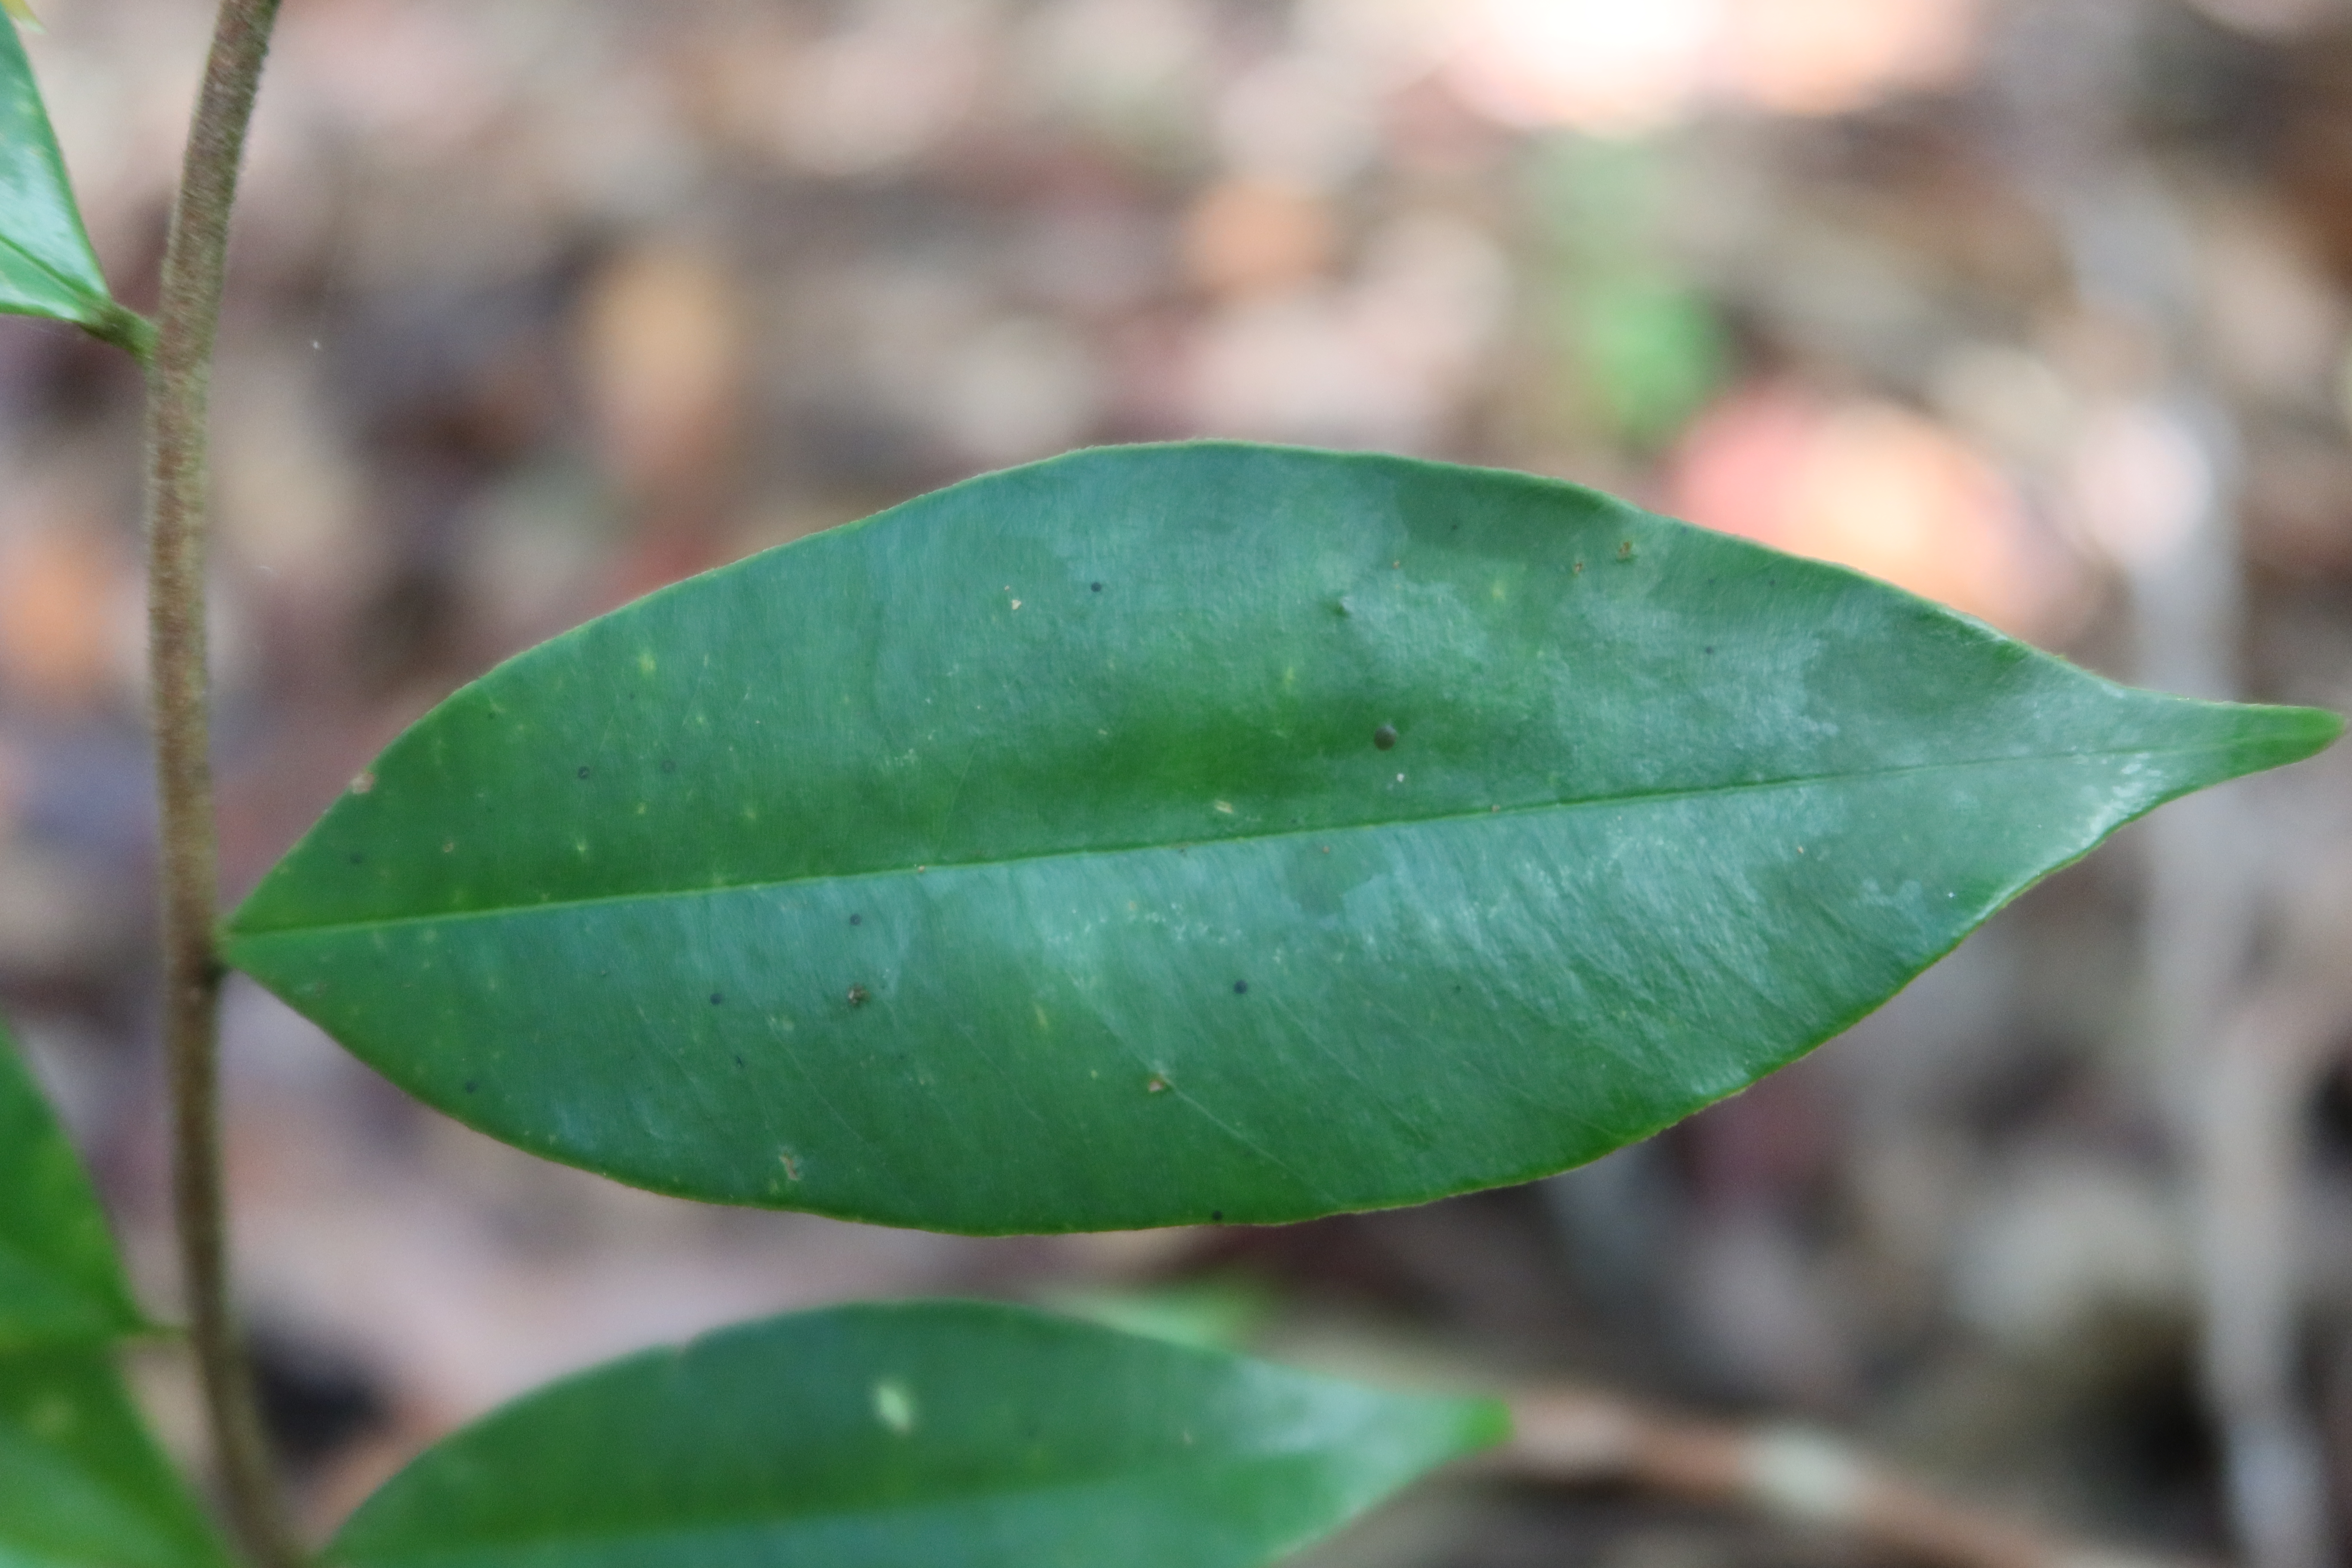
Label: Black spots